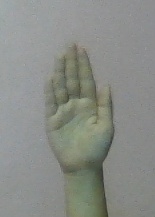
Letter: seen